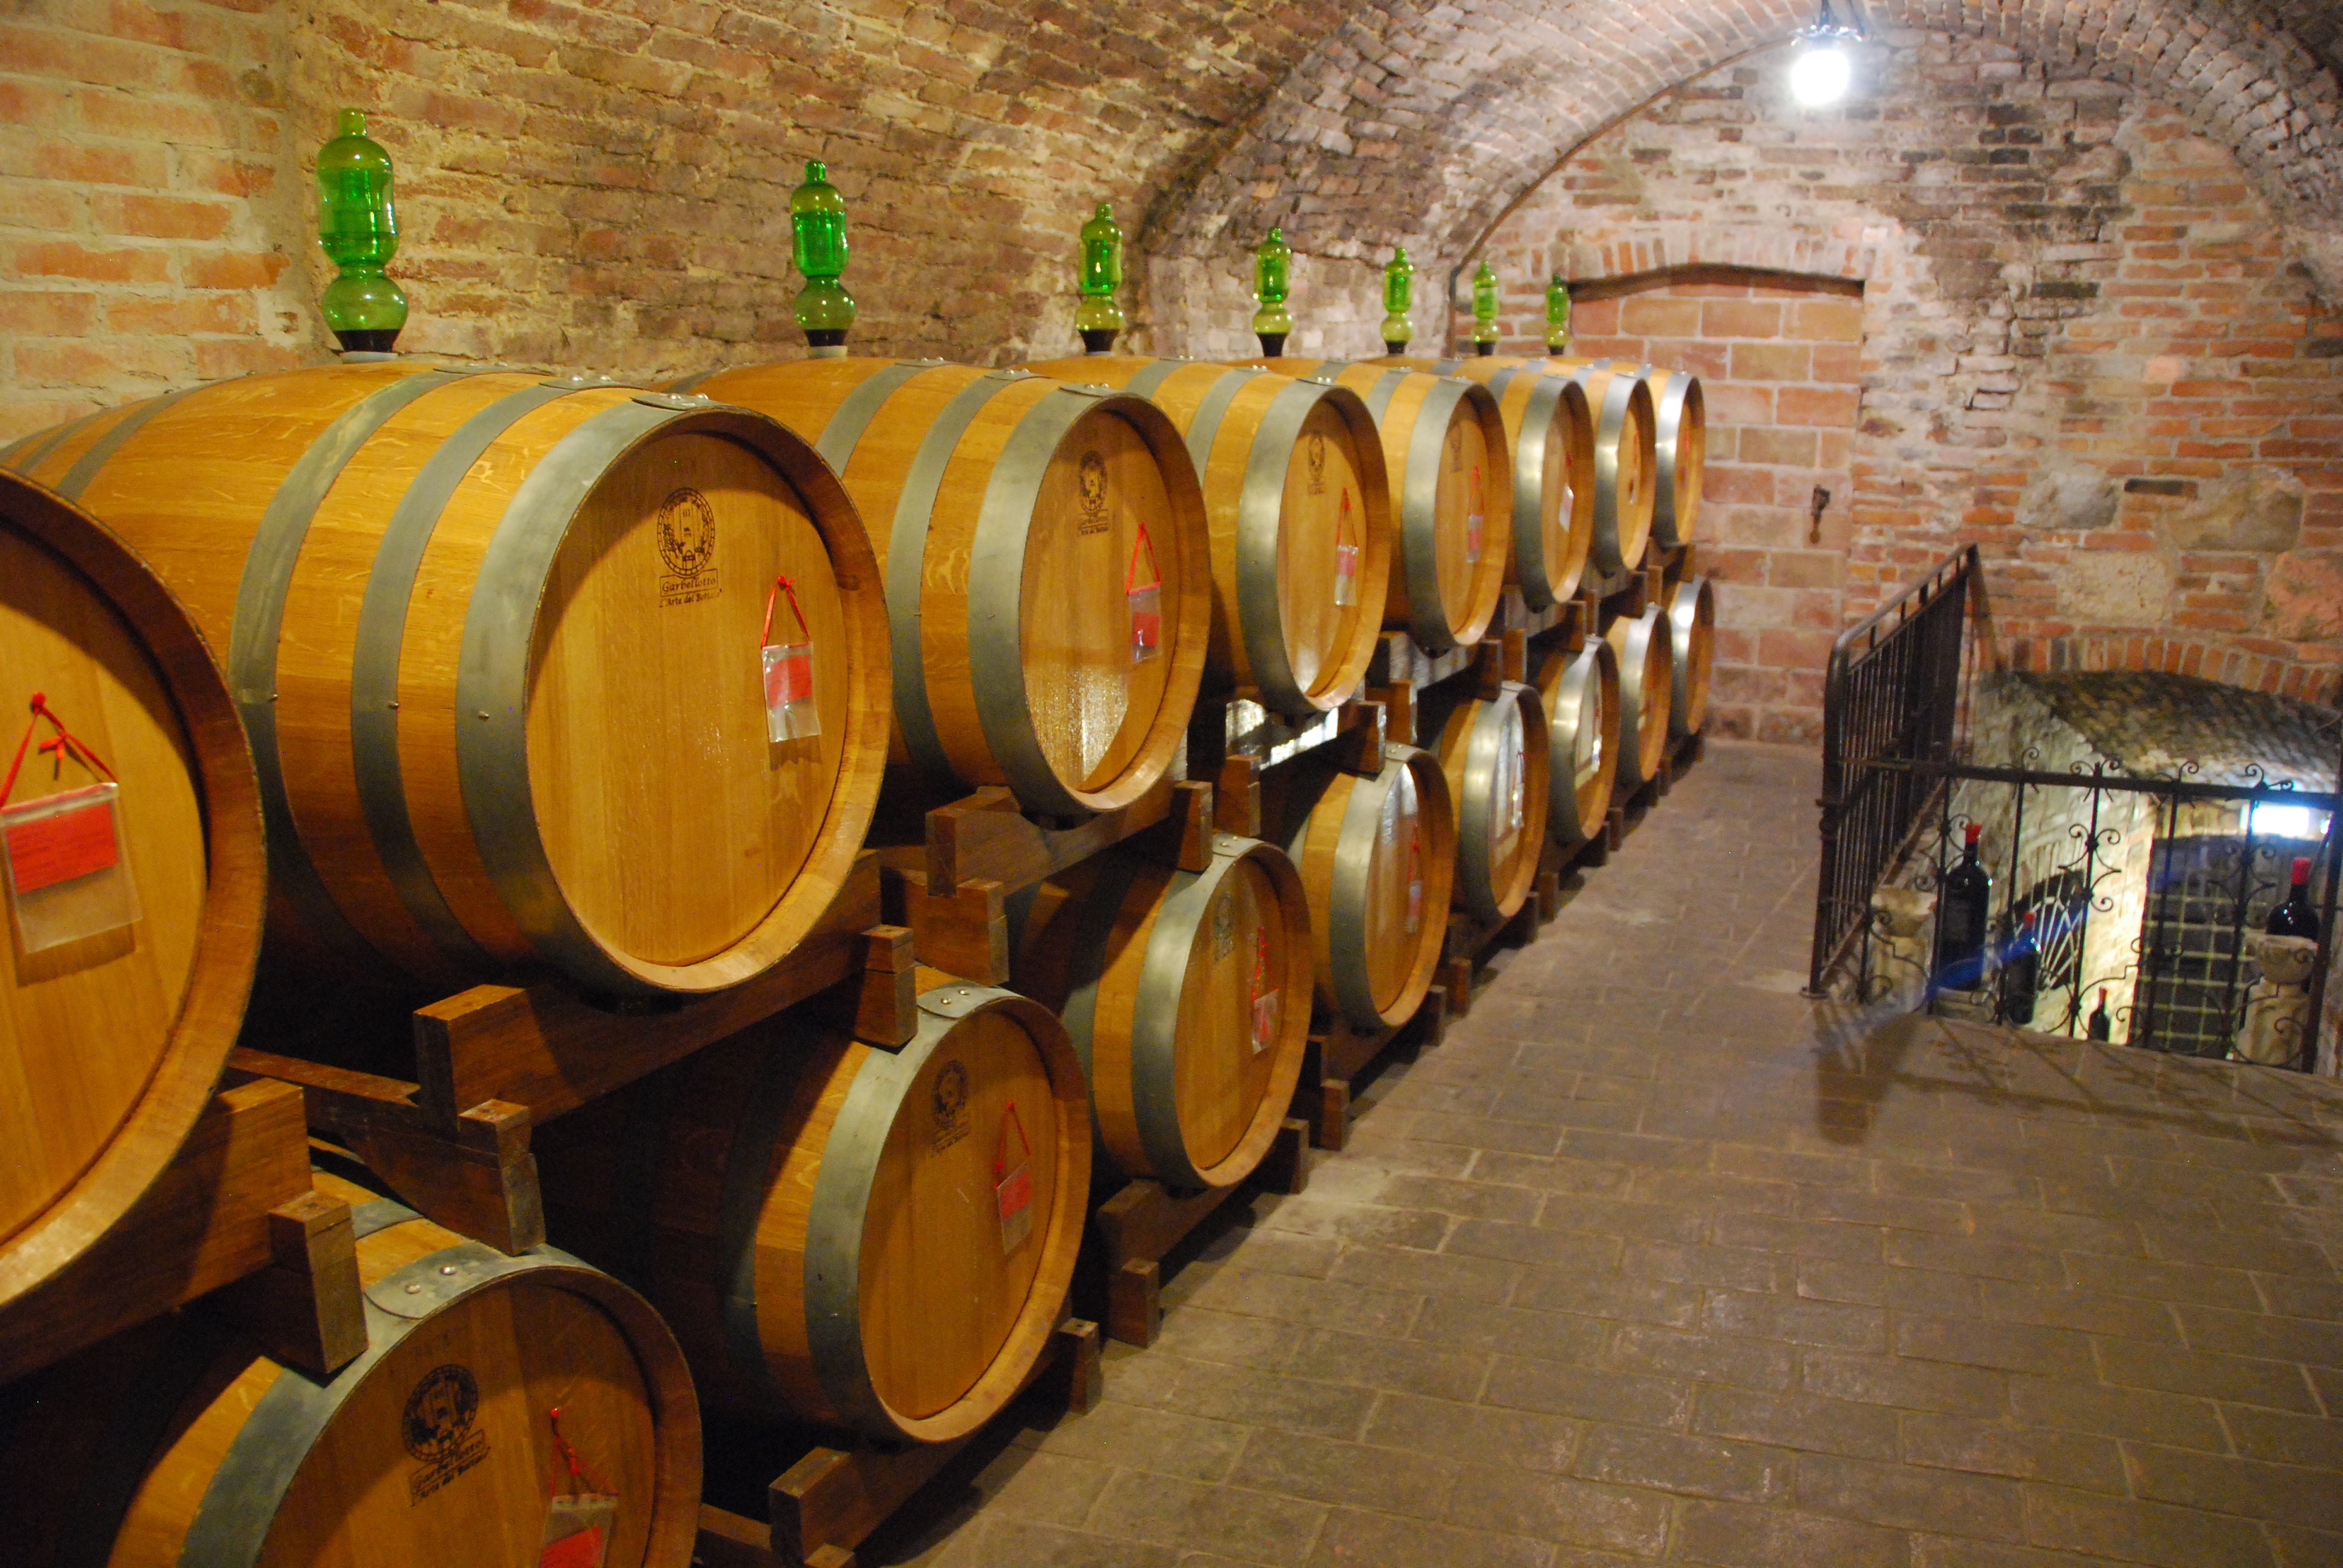
wood, wine, ceiling, italy, tuscany, barrel, winery, cellar, wooden barrels, wine barrels, man made object, botti